Prudenci Bertrana

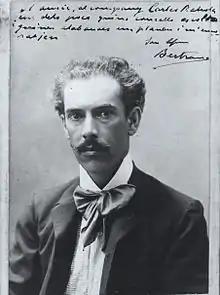
Portrait of Prudenci Bertrana

Prudenci Bertrana i Comte (Tordera, 19 January 1867 - Barcelona, 21 November 1941) was an important modernist writer in Catalan.